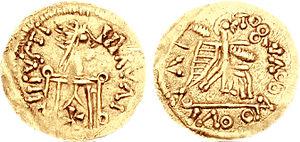
Partie de l'ancien Royaume wisigoth de Toulouse, le marquisat appelé Gothie, installé par les Francs après 759, occupait au moins le territoire correspondant actuellement aux départements de l’Aude, de l’Hérault et du Gard.
L'Espagne byzantine, appelée aussi Hispania voire Spania est une province romaine d'Orient au sud de la péninsule Hispanique, ayant existé entre 552 et 624 approximativement. Elle correspond ainsi à la « période byzantine » de la province de Bétique. Créée à l'occasion des reconquêtes de l'empereur Justinien et de son général Bélisaire, elle recouvre le quart sud-est de la péninsule Ibérique, sans qu'il soit aisé de délimiter précisément ses frontières. Si les Byzantins profitent dans un premier temps des dissensions au sein de la péninsule, notamment entre le pouvoir central qui prône l'arianisme et les populations favorables au concile de Nicée I, la province s'avère difficile à défendre pour les successeurs de Justinien, occupés par des problèmes plus urgents et les Byzantins se retrouvent sur la défensive. Progressivement, sous l'impulsion du roi wisigoth Léovigild, les Romains d'Hispanie perdent du terrain et le renoncement du roi Récarède Ier à l'arianisme fragile encore plus les Byzantins.
Léovigild, né c. 530 et mort en 586, est roi wisigoth d'Hispanie et de Septimanie de 568 à 586. Son règne marque un tournant pour l'histoire de l'Espagne comme pour celle des Wisigoths.